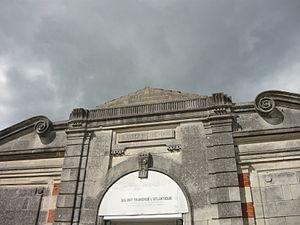
Anciennes halles de Tonnay-Charente construites en 1850
Cet article présente les faits historiques notables de la ville de Tonnay-Charente, ville du sud-ouest de la France, située dans le département de la Charente-Maritime, en Saintonge et à la frontière de l'Aunis.
Tonnay-Charente est une commune du Sud-Ouest de la France située dans le département de la Charente-Maritime. Ses habitants sont appelés les Tonnacquois et les Tonnacquoises.